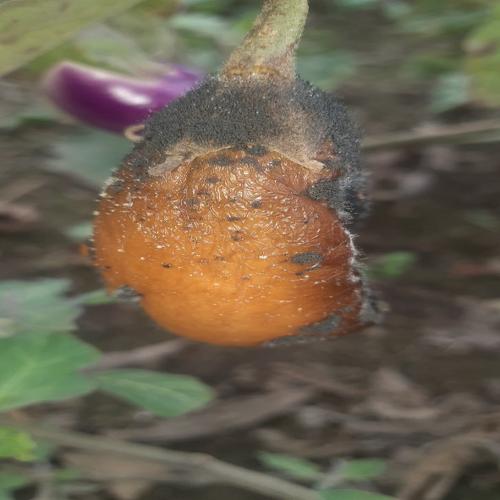
Label: Wet Rot